Deportations of the Ingrian Finns

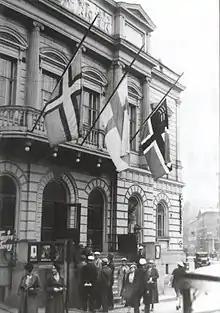
Flags of Ingria, Finland, and East-Karelia at half-mast as a protest against deportations at the Old Student House, Helsinki in 1934.

Deportations of the Ingrian Finns were a series of mass deportations of the Ingrian Finnish population by Soviet authorities. Deportations took place from the late 1920s to the end of World War II. They were part of the genocide of the Ingrian Finns. Approximately over 100,000 Ingrian Finns were deported in the 1930s and 1940s.